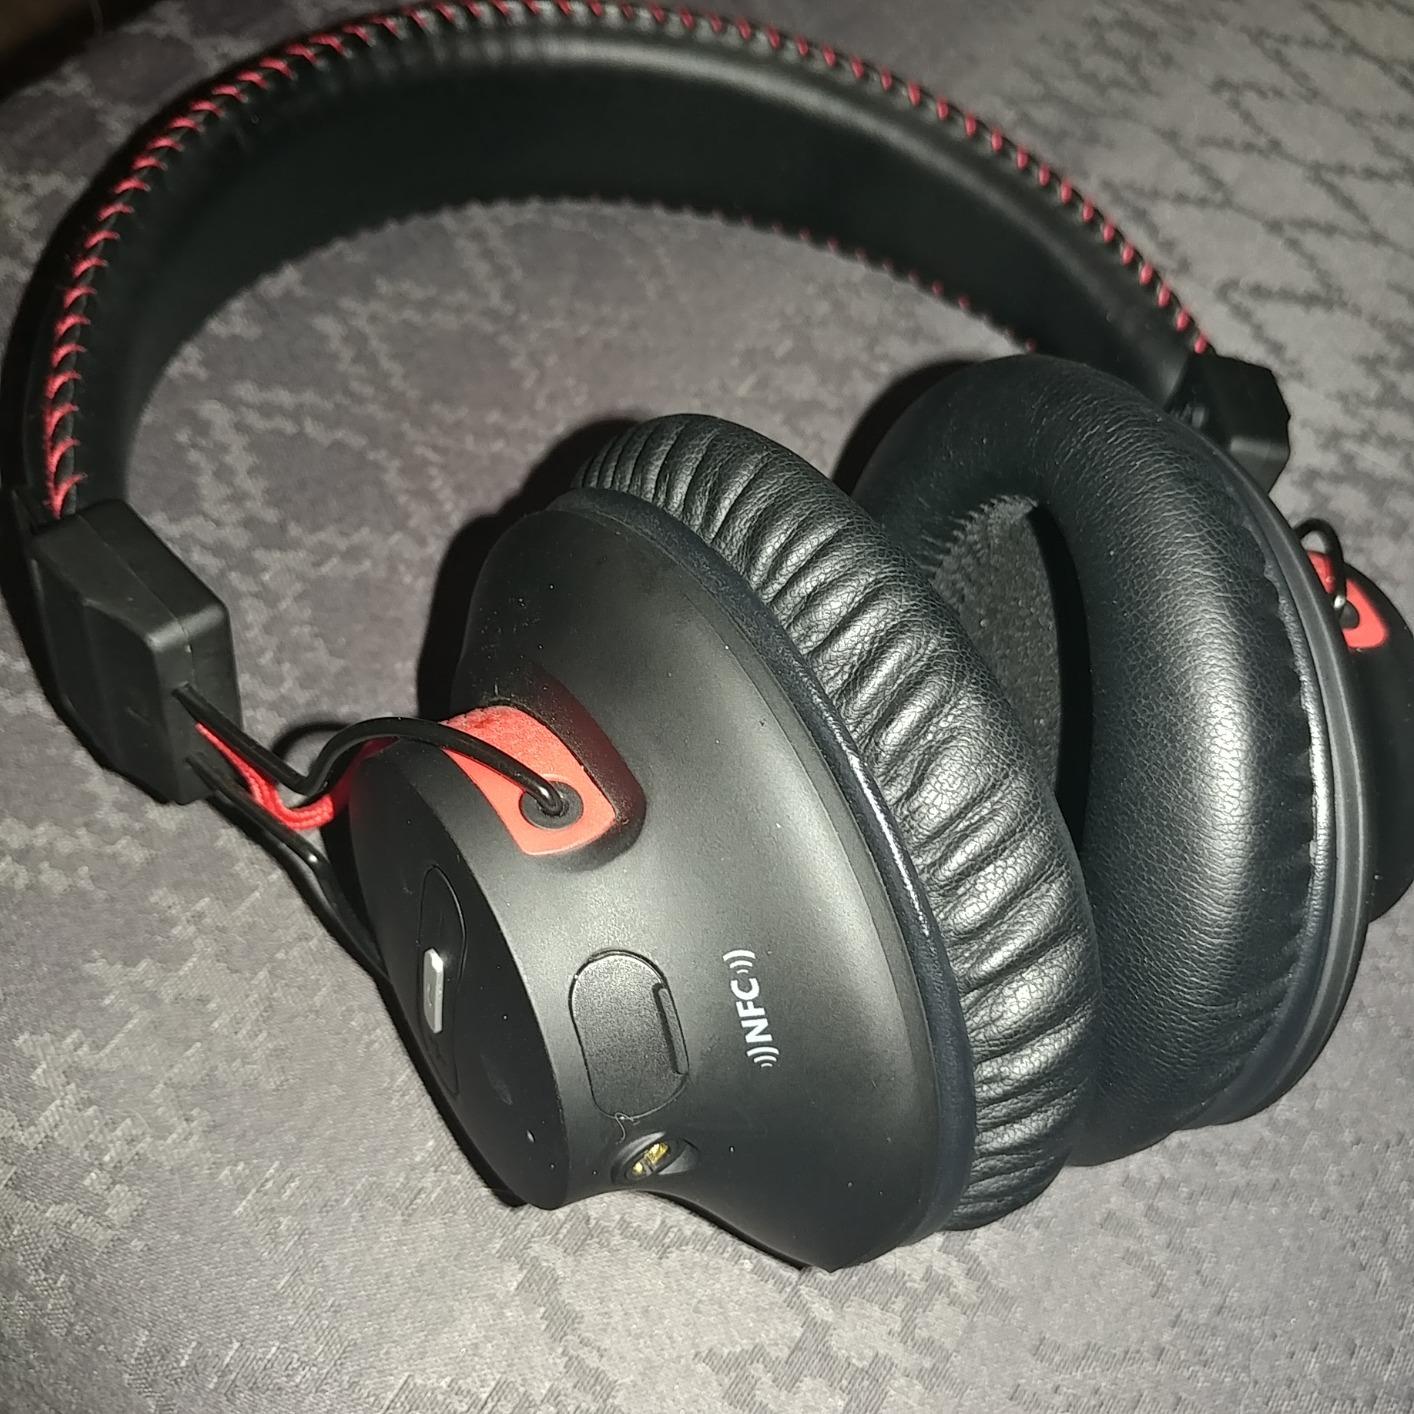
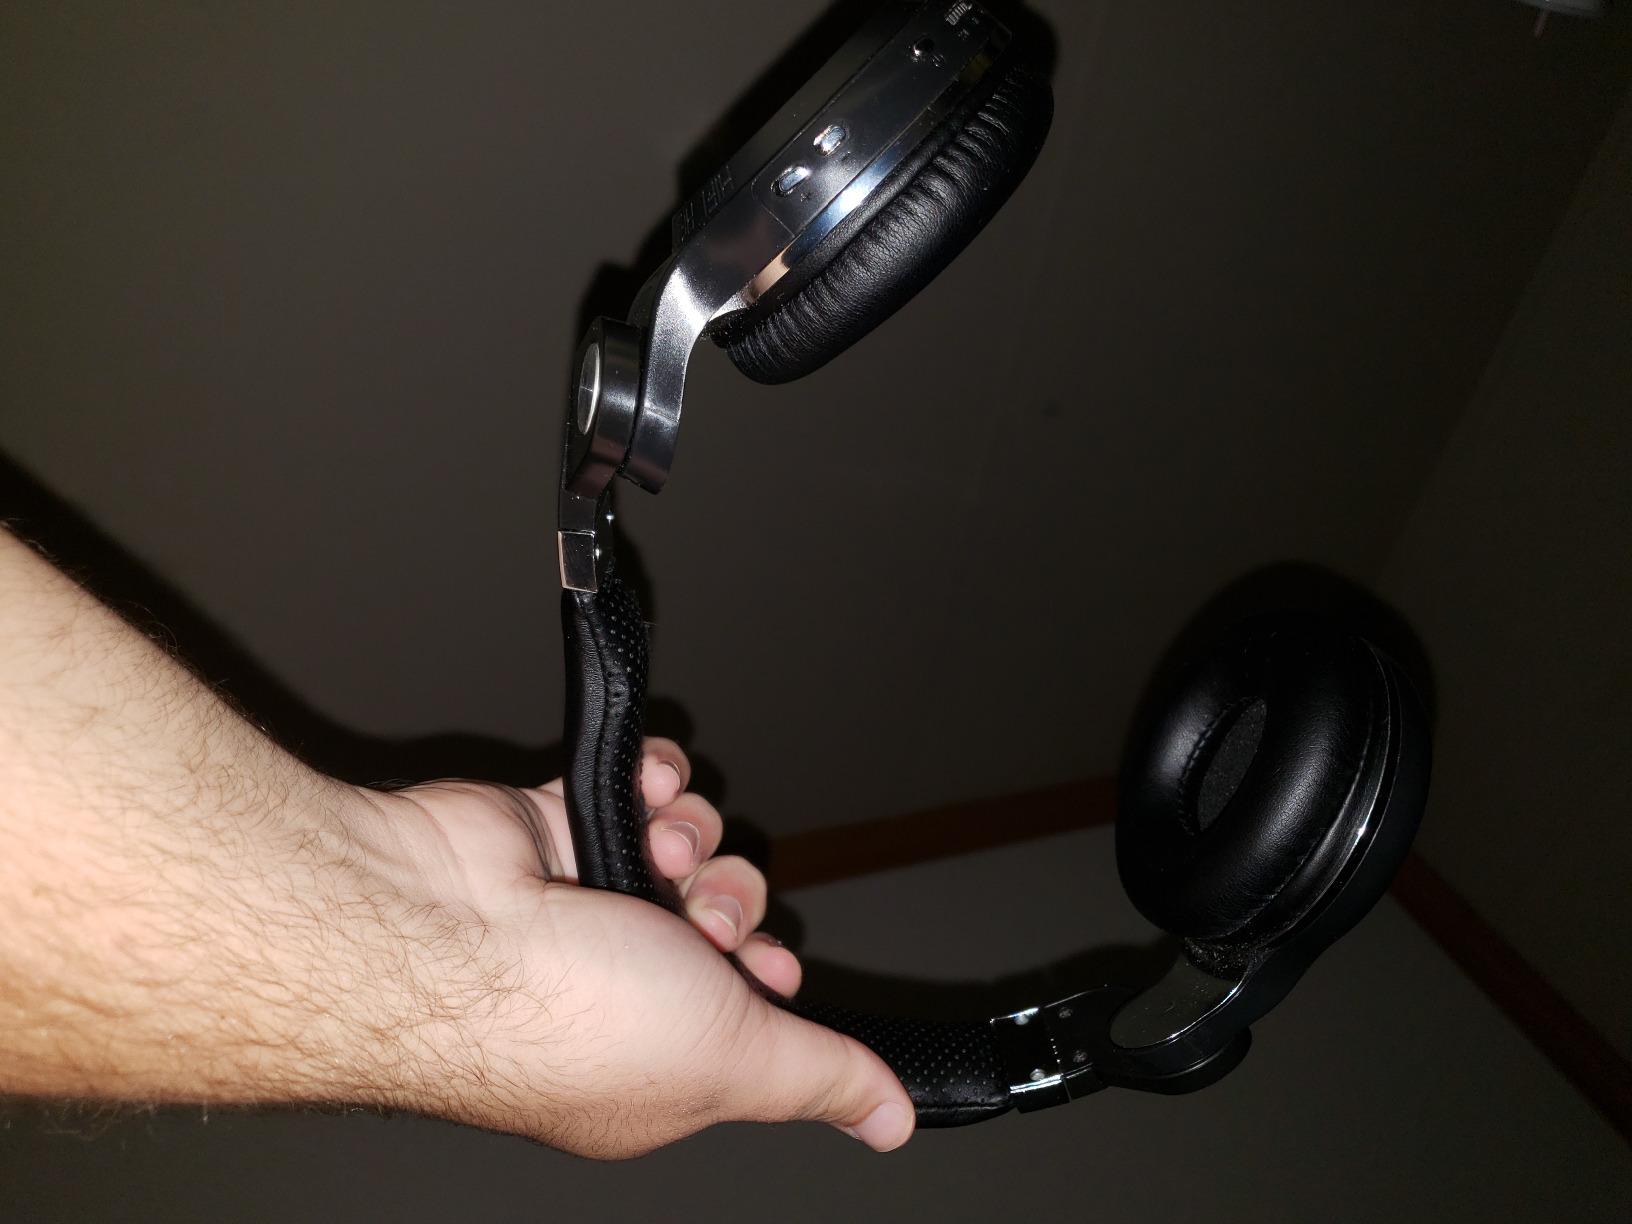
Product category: headphones
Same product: no